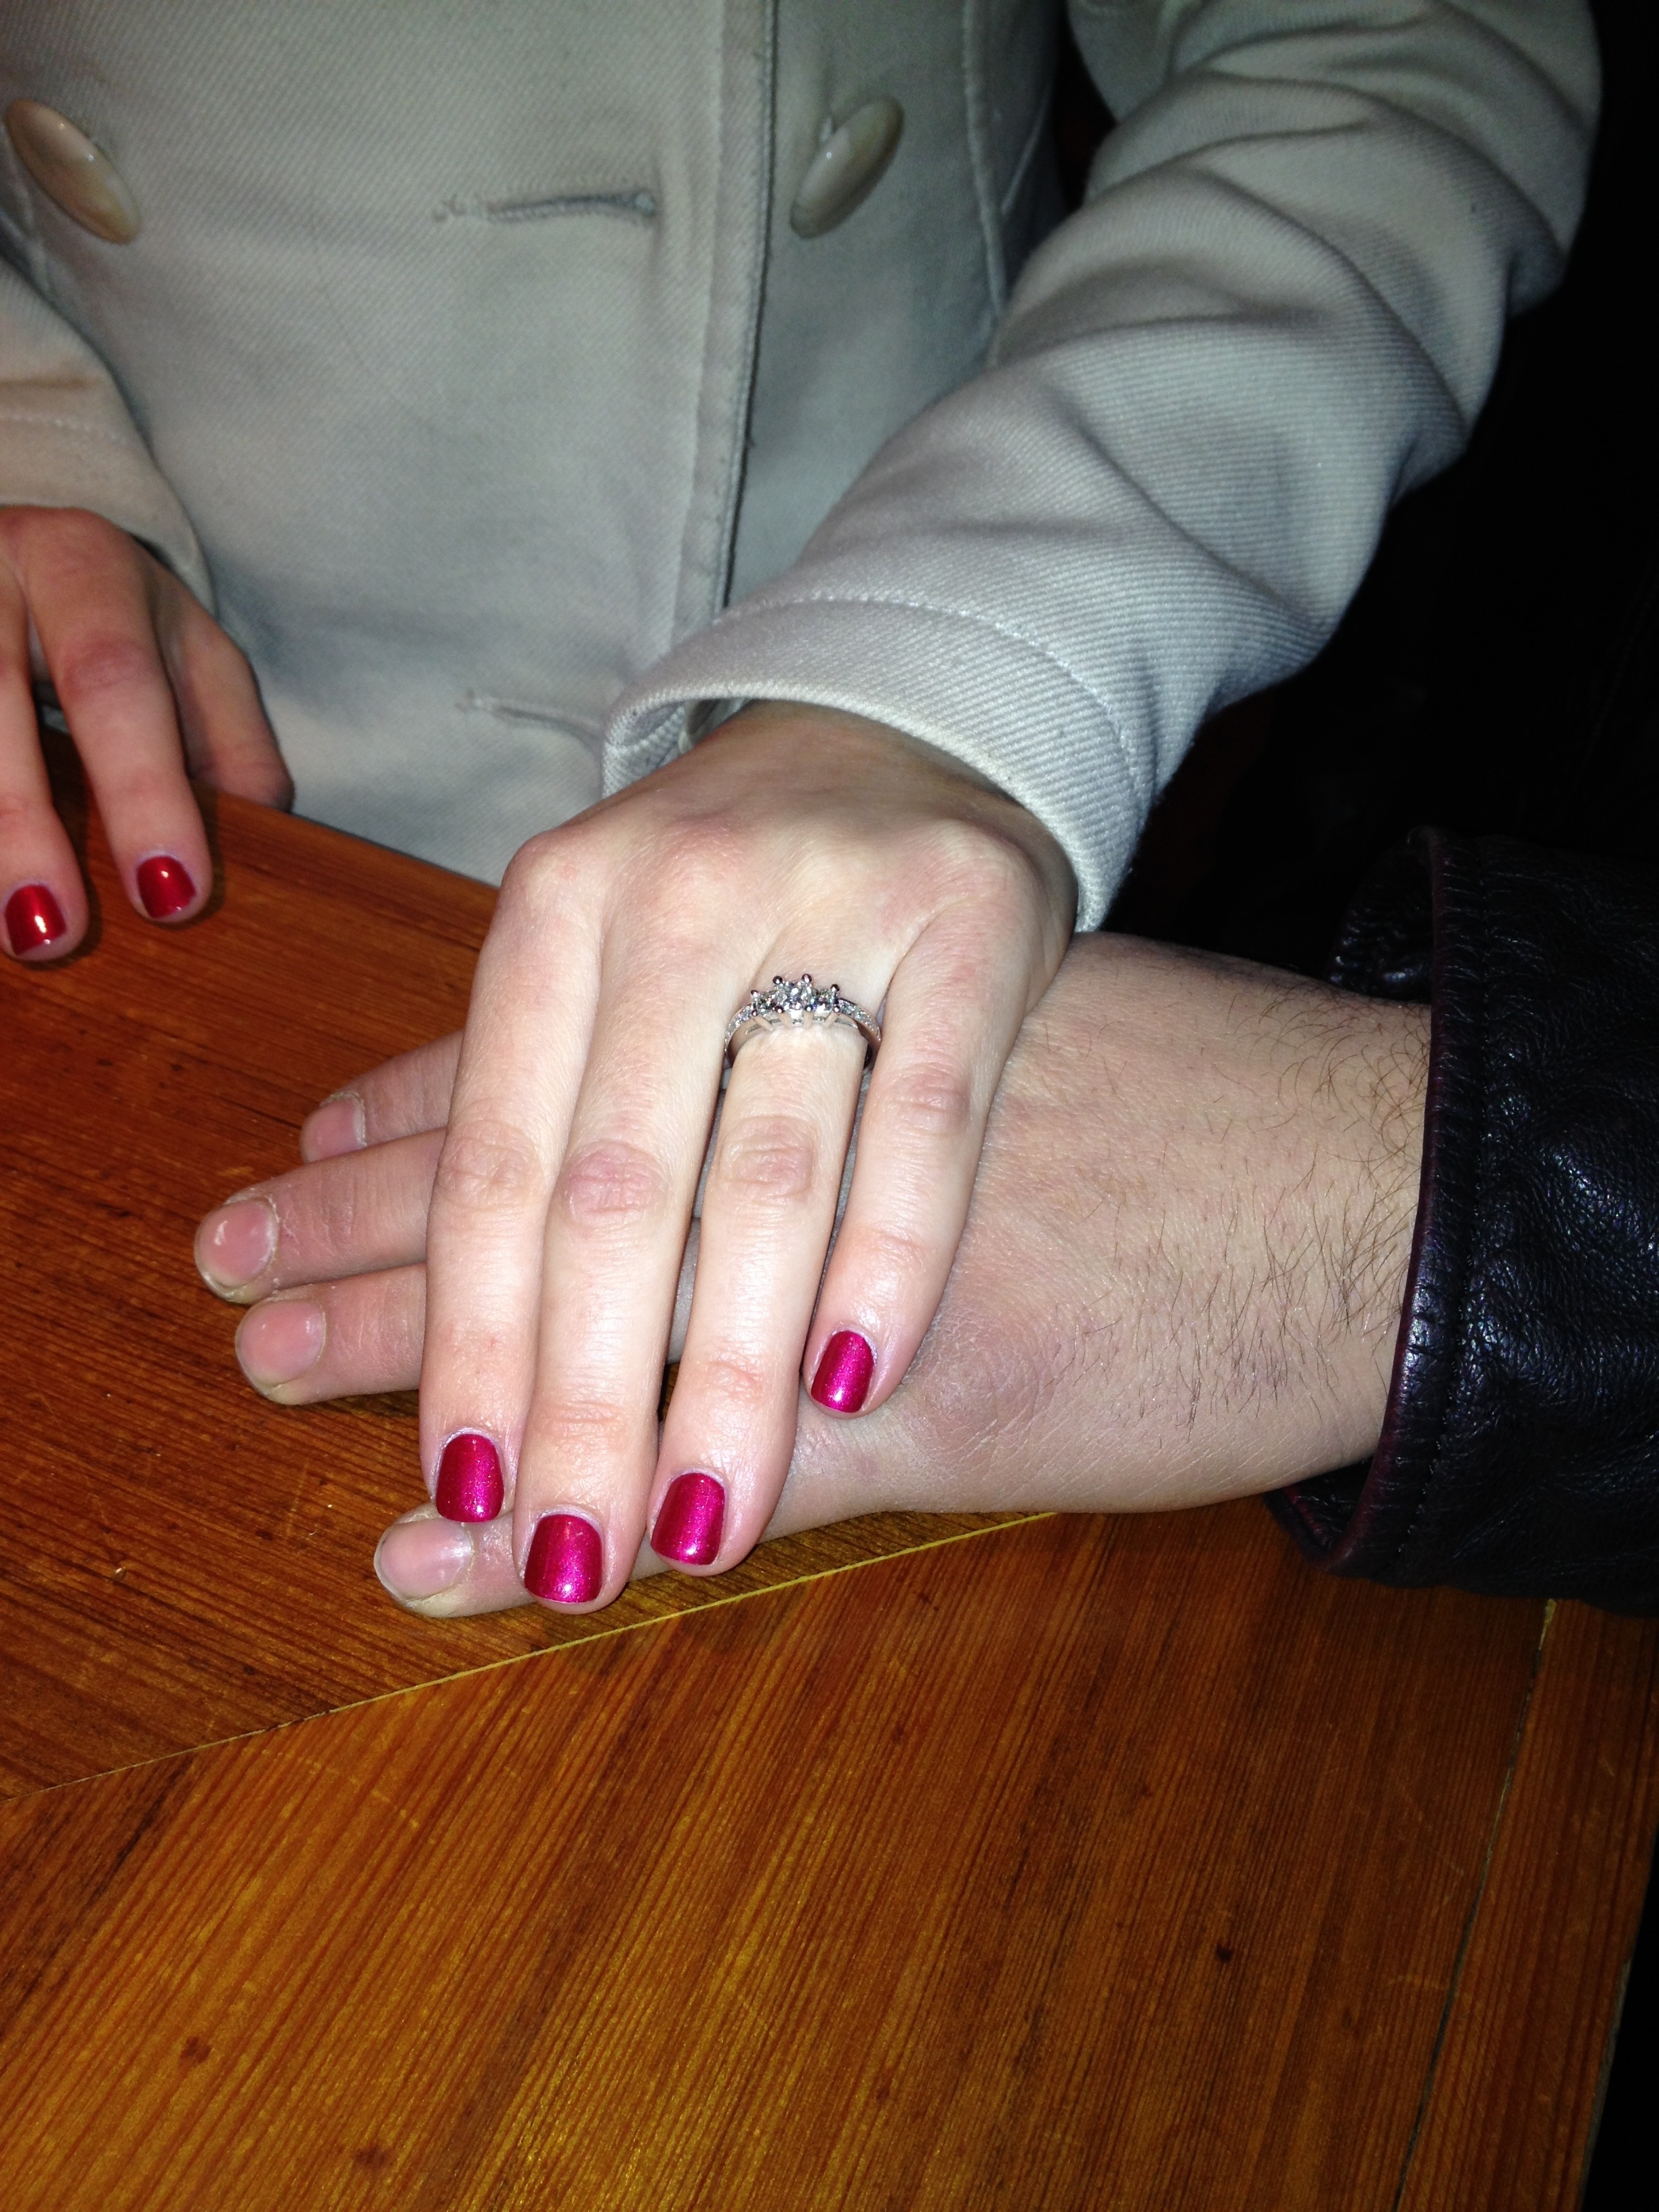
hand, man, woman, male, female, leg, touch, finger, couple, together, arm, nail, hold, lip, manicure, human body, hands, skin, connection, contact, support